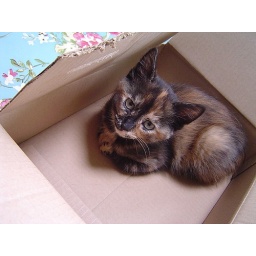
well we got a new box today at our house and i thought i might sit in it.........